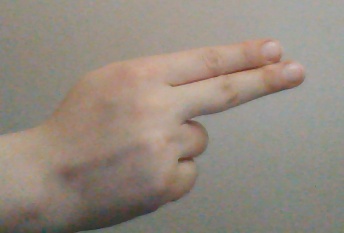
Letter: ain